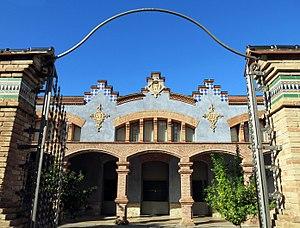
Le modernisme catalan est un mouvement artistique d'origine catalane inscrit dans la tendance de l'Art nouveau en Europe et dans la continuité de la renaissance catalane.